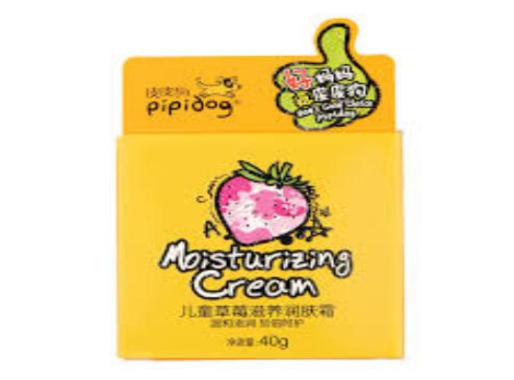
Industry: Necessities